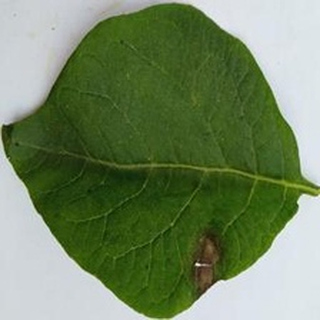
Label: potato_late_blight